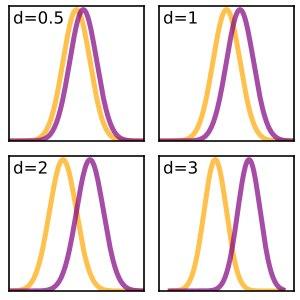
La psychologie de l'enfant est une discipline de la psychologie qui a pour objet d'étude les processus de pensée et des comportements de l'enfant, son développement psychologique et ses problèmes éventuels. Elle prend en compte son environnement.